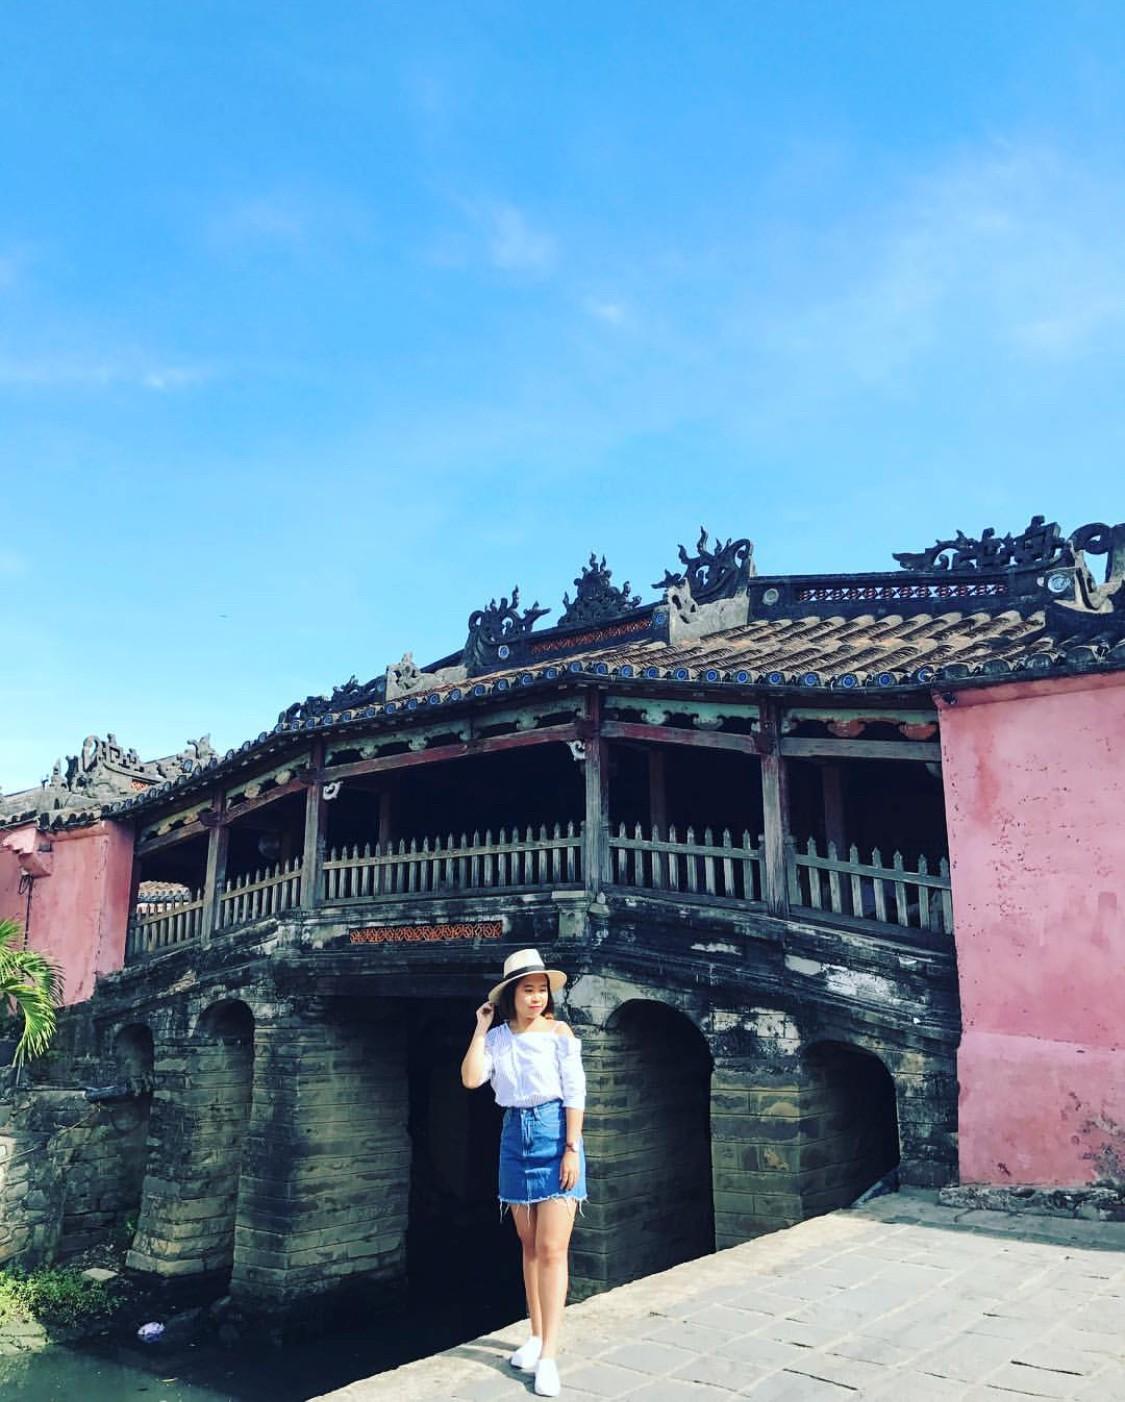
cô gái đang đứng trước một cây cầu cổ kính